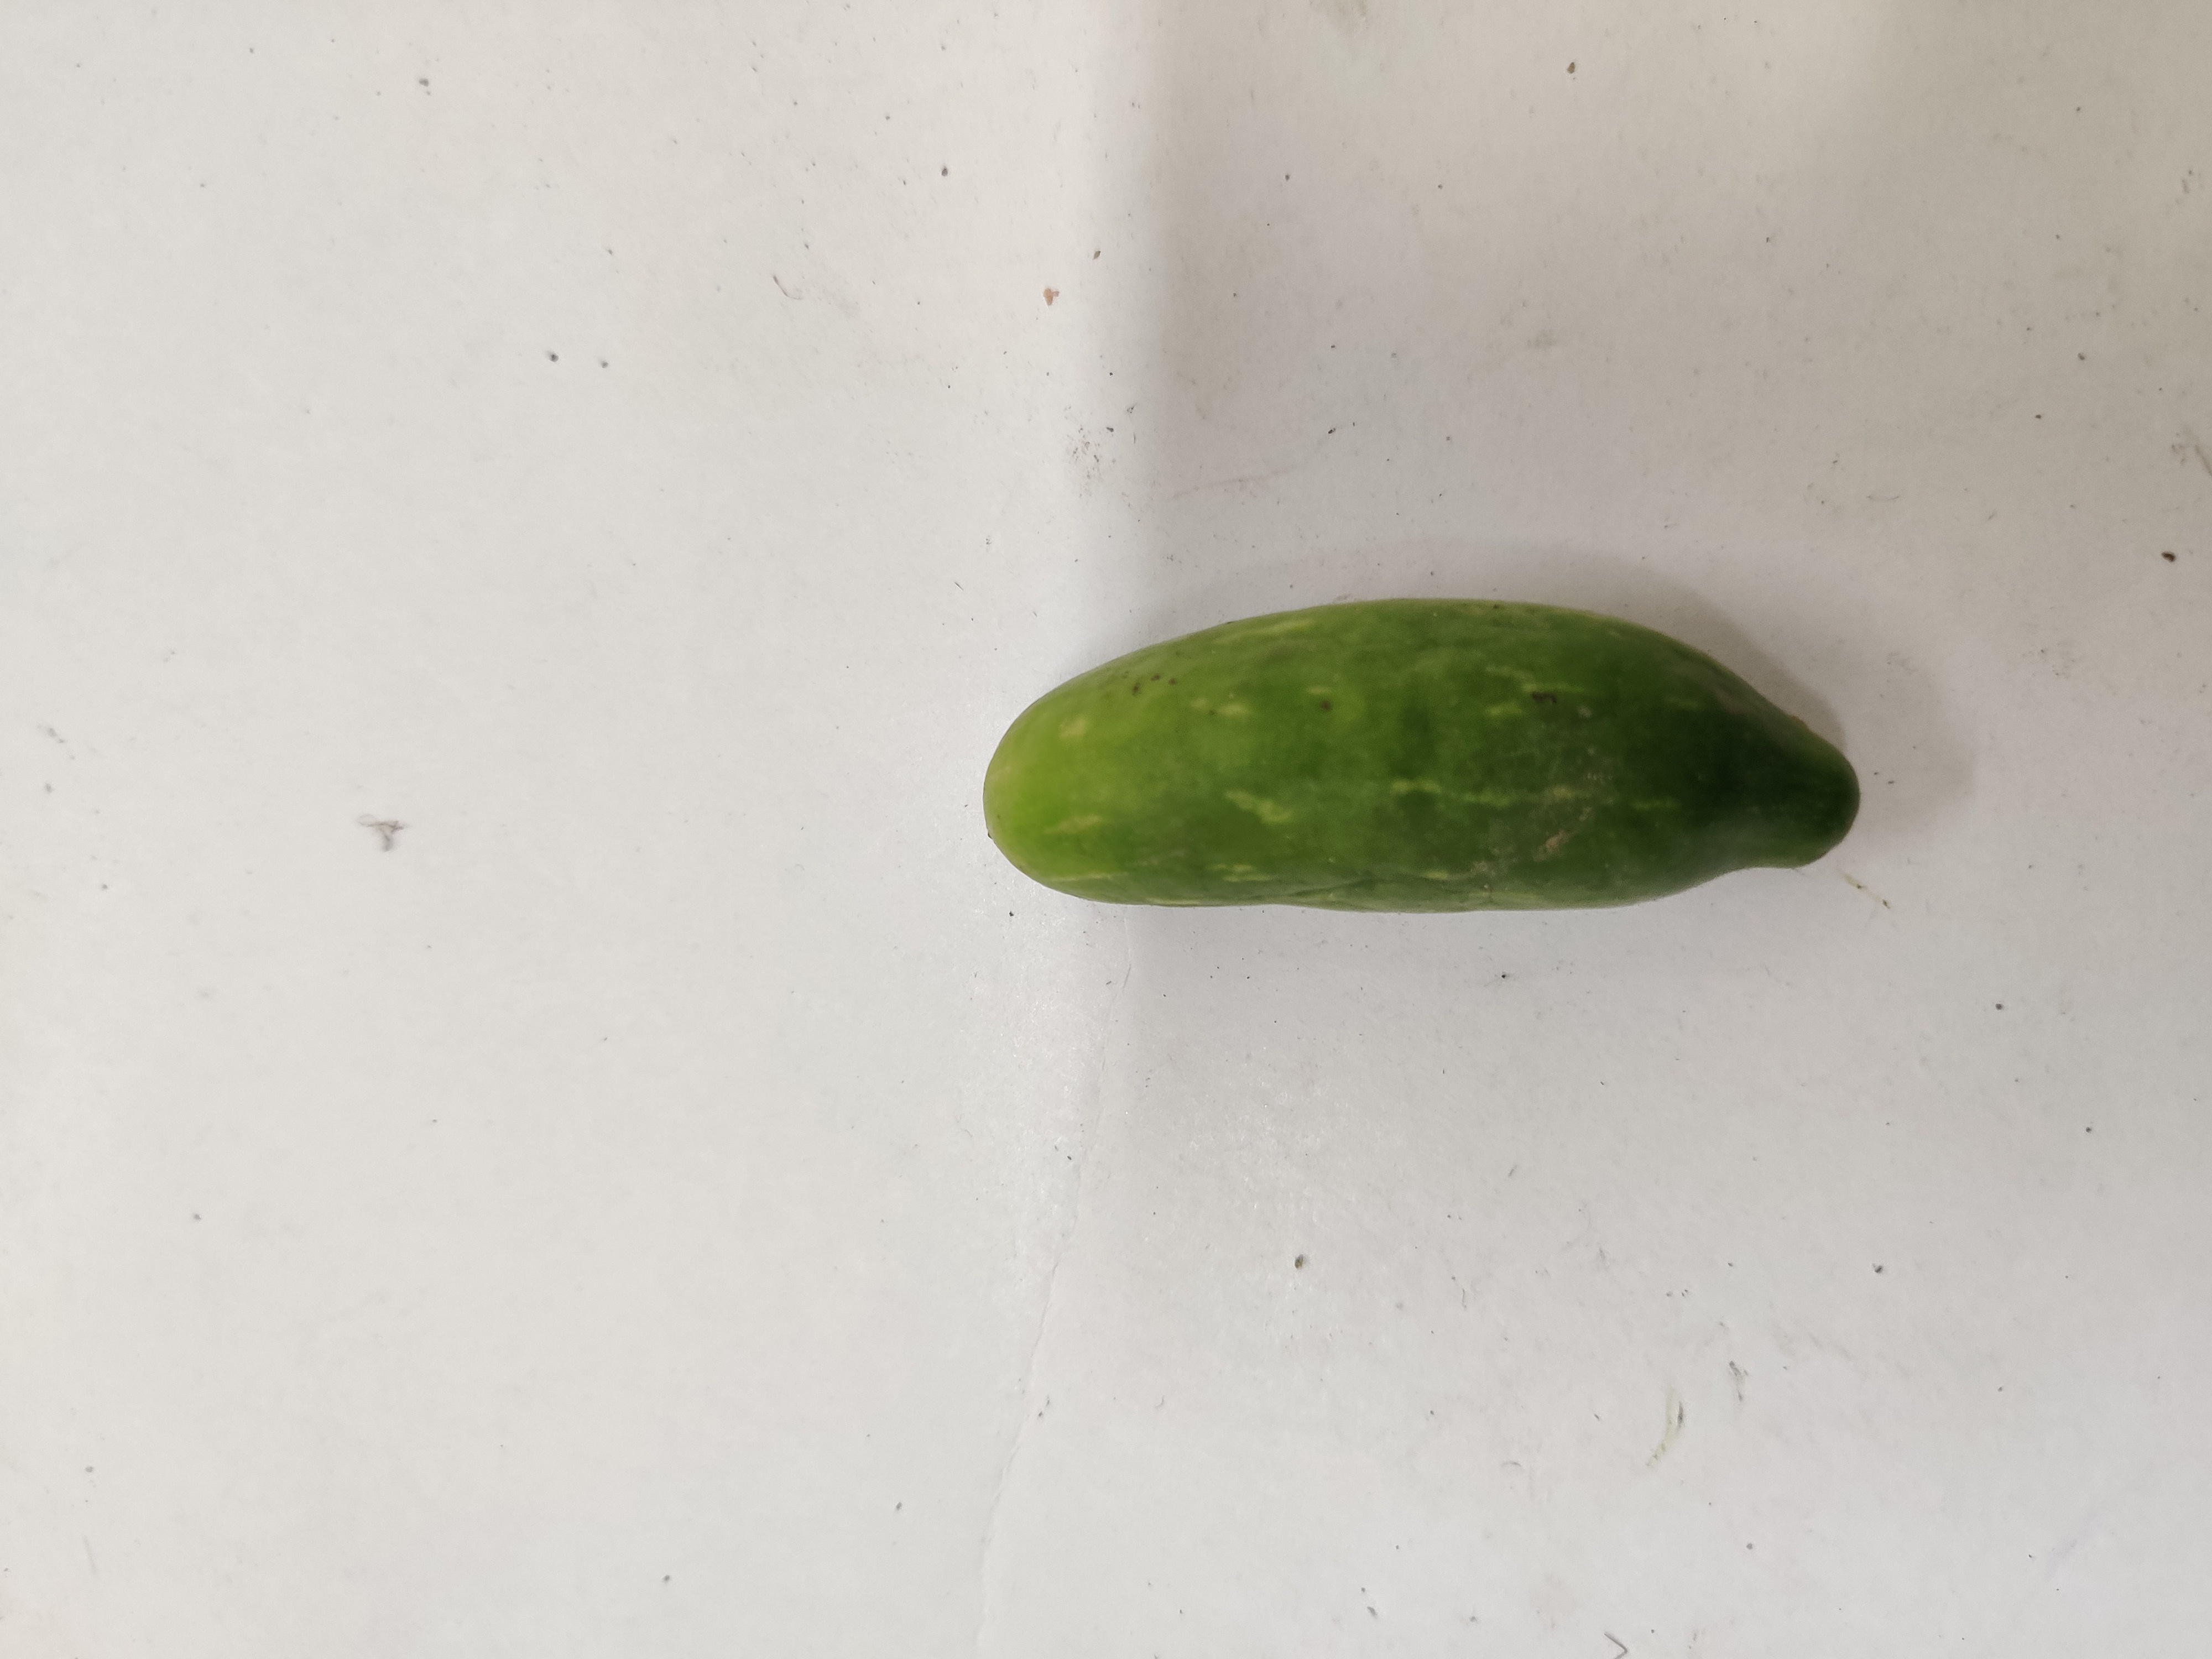
Crop: Ivy Gourd
Condition: Damaged